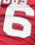
Number: 6